White Walker

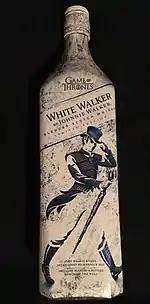
White Walker whisky

The White Walkers portrayed on HBO's "Game of Thrones" differ slightly in appearance from their literary counterparts, but Aaron Souppouris of "The Verge" named them among "the most visually iconic creatures on the show". In the TV series, the primary White Walker has been portrayed by Ross Mullan. The show calls them "White Walkers", a term used occasionally in the novels, to avoid confusing "the Others" and "others" in speech.